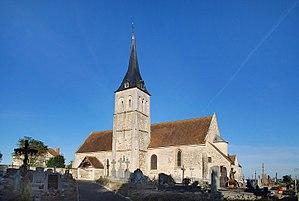
Merri (Orne)
Merri est une commune française, située dans le département de l'Orne en région Normandie, peuplée de 163 habitants.